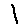
Label: 1